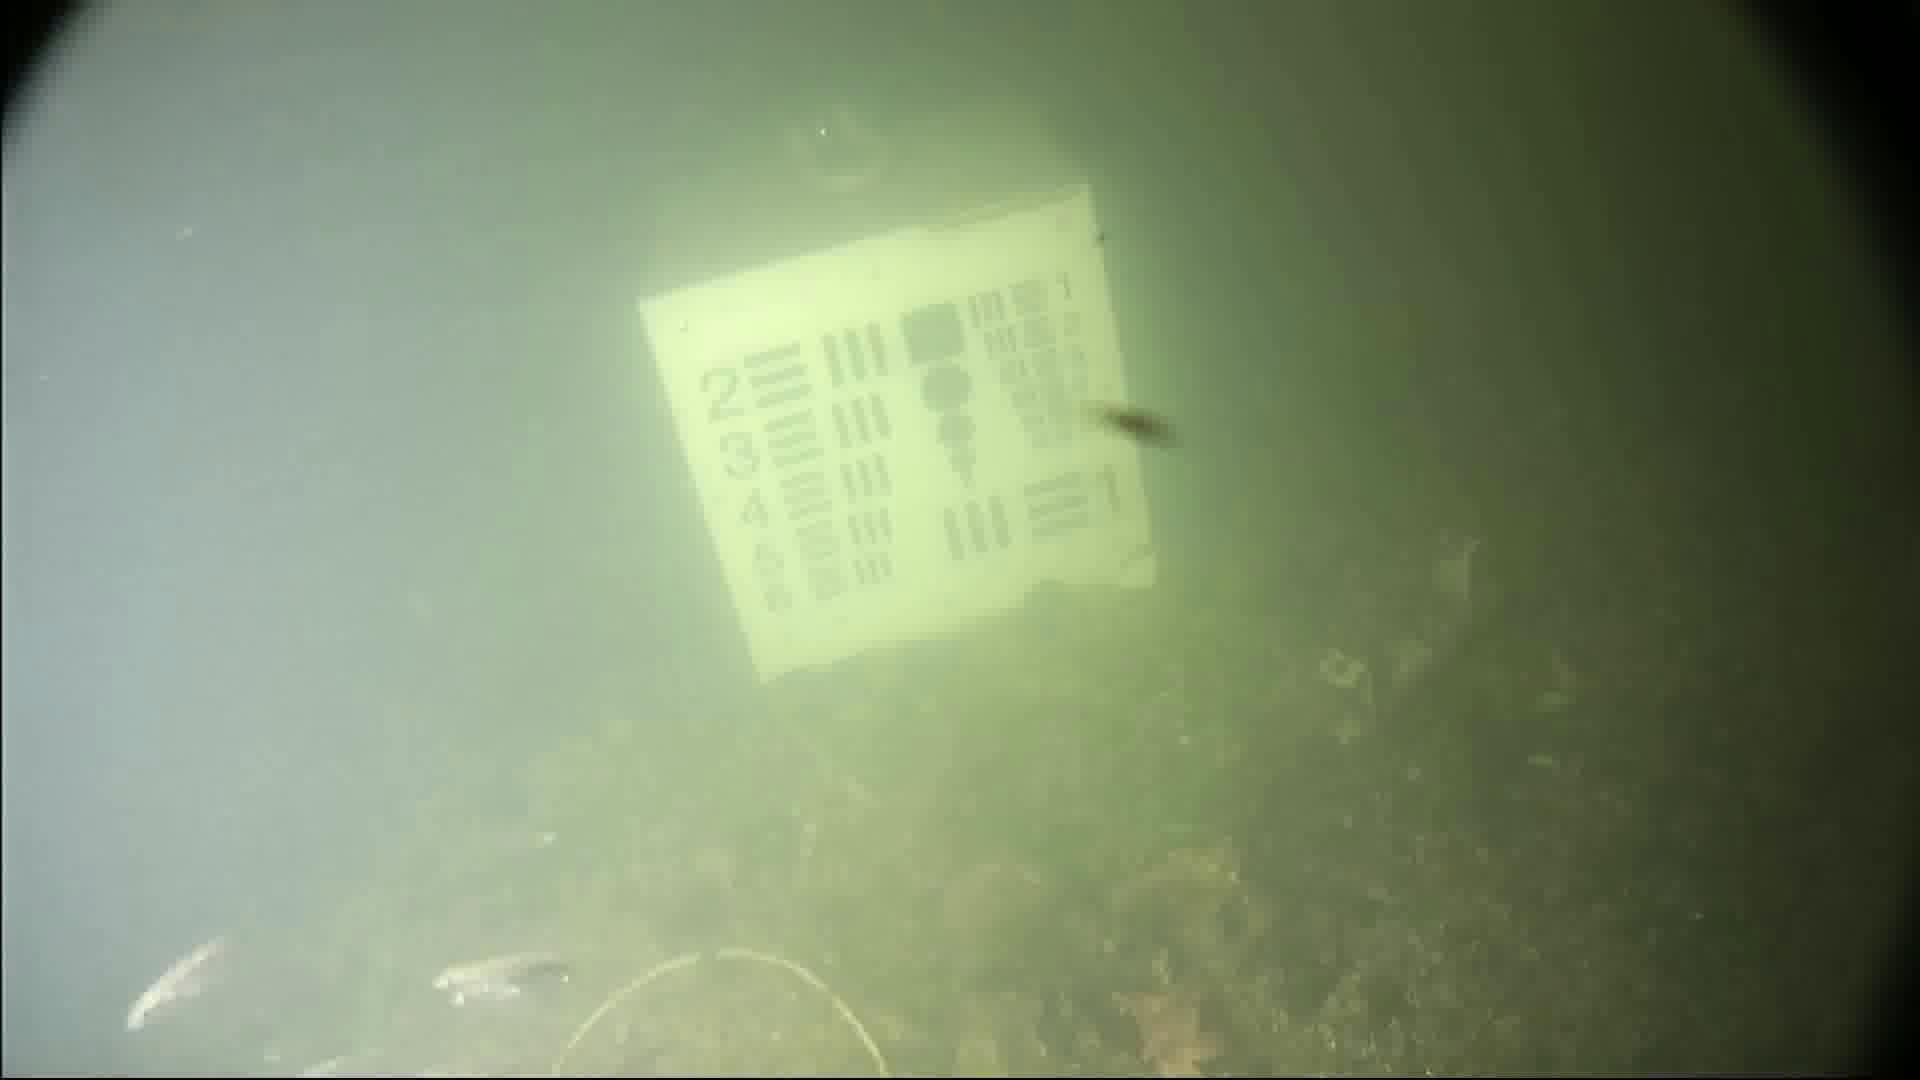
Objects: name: small_fish